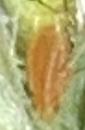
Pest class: english_grain_aphid